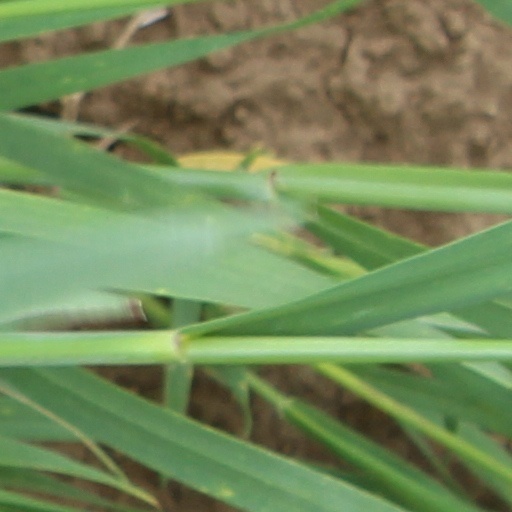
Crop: wheat